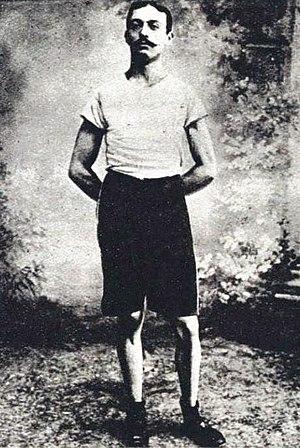
Henri Deloge en 1902.
Les épreuves d’athlétisme des Jeux olympiques de 1900 se sont déroulés les 14, 15, 16, 19 et 22 juillet 1900. Les 23 disciplines au programme se disputent à la Croix-Catelan, à Paris.